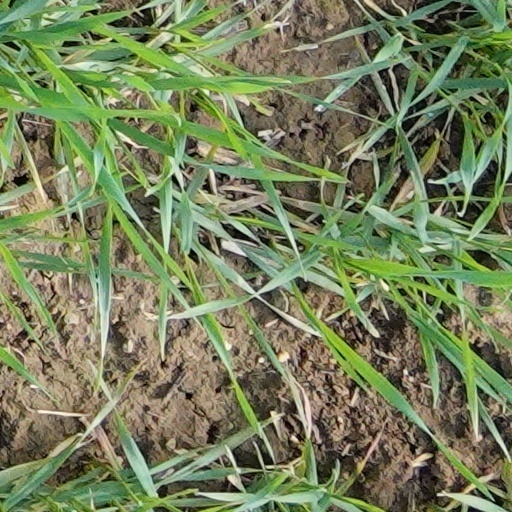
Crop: wheat